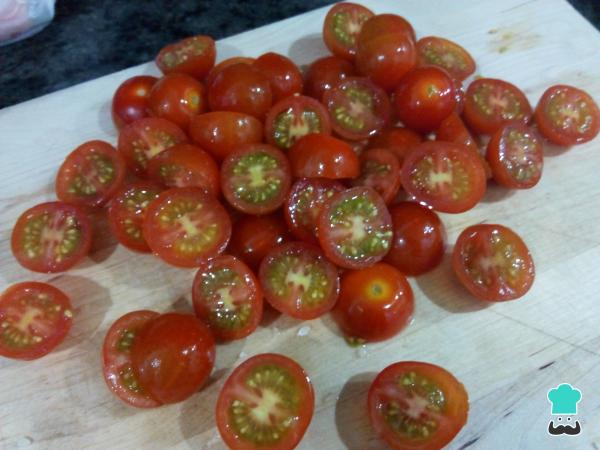
También corta los tomates cherrys por la mitad para meternos en las fajitas de queso y verduras rellenas.